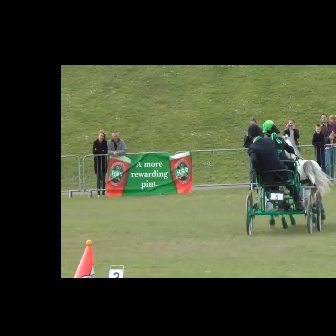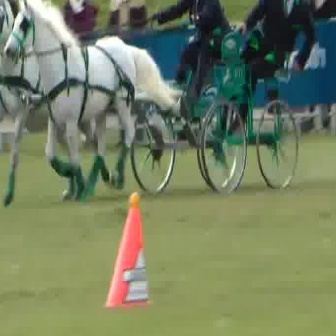
  Please identify the target specified by the bounding box [245,158,322,235] in the first image and locate it in the second image. Return the coordinates in [x_min,y_min,x_max,y_max] format.
Answer: [128,26,297,195]